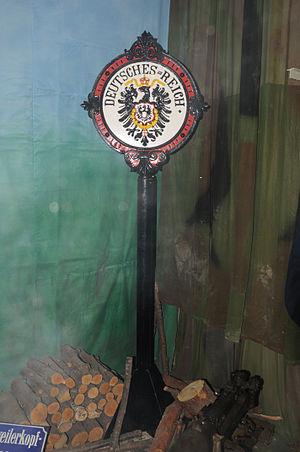
La bataille des Frontières désigne l'une des premières phases de combats de la Première Guerre mondiale sur le front ouest en août 1914, juste après la mobilisation des différents belligérants. Comme il s'agit d'une expression française, le terme désigne la série d'affrontements entre les troupes allemandes et franco-britanniques le long des frontières franco-belge et franco-allemande, sur une période allant du 7 au 23 août 1914.
L’Alsace-Lorraine est le territoire cédé par la France à l'Empire allemand en application du traité de Francfort, signé le 10 mai 1871 après la défaite française. Si le traité ne concerne pas l'intégralité des territoires lorrain et alsacien d'alors, il ampute la France de territoires répartis entre quatre divisions administratives de l'époque. Cette cession concerne les trois quarts de l'ancien département de la Moselle, un quart de celui de la Meurthe, quelques communes situées dans l'est du département des Vosges, les cinq sixièmes du département du Haut-Rhin et l'intégralité du Bas-Rhin. La cession est validée par un vote du parlement français puis ratifiée lors du traité de Francfort.